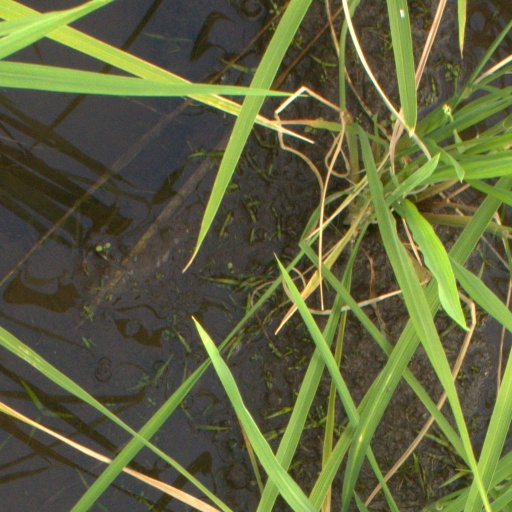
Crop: rice